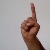
The image shows a hand gesture representing the letter 'D' in Indian Sign Language.